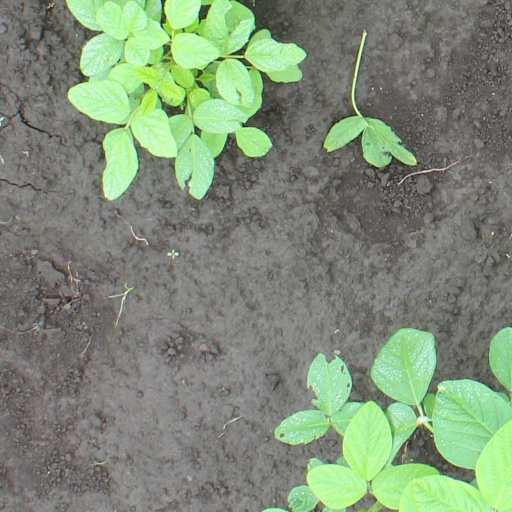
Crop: soybean